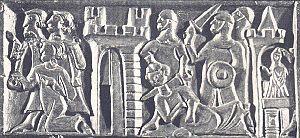
Les « matines de Bruges » est un terme désignant le massacre survenu dans la nuit du 18 mai 1302 dans leur chambre à coucher d'un millier de partisans du roi de France, dont la garnison française logée chez l'habitant, et de bourgeois par les membres des milices communales flamandes. La dénomination « matines » a été donnée par analogie avec les Vêpres siciliennes. Cette révolte mena à une autre bataille célèbre, la bataille des Éperons d'or, qui opposa les milices flamandes aux troupes françaises le 11 juillet de la même année.
Le comté de Flandre a été un pagus carolingien, puis l'une des principautés du royaume de France, particulièrement impliquée dans les conflits entre la France et l'Angleterre, et entre la France et l'Empire, aux frontières et à l'influence durement disputées depuis sa création au IXᵉ siècle jusqu'en 1384, date de la mort du comte Louis de Male.